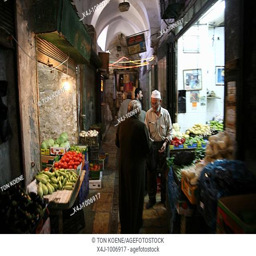
a market in the old city section